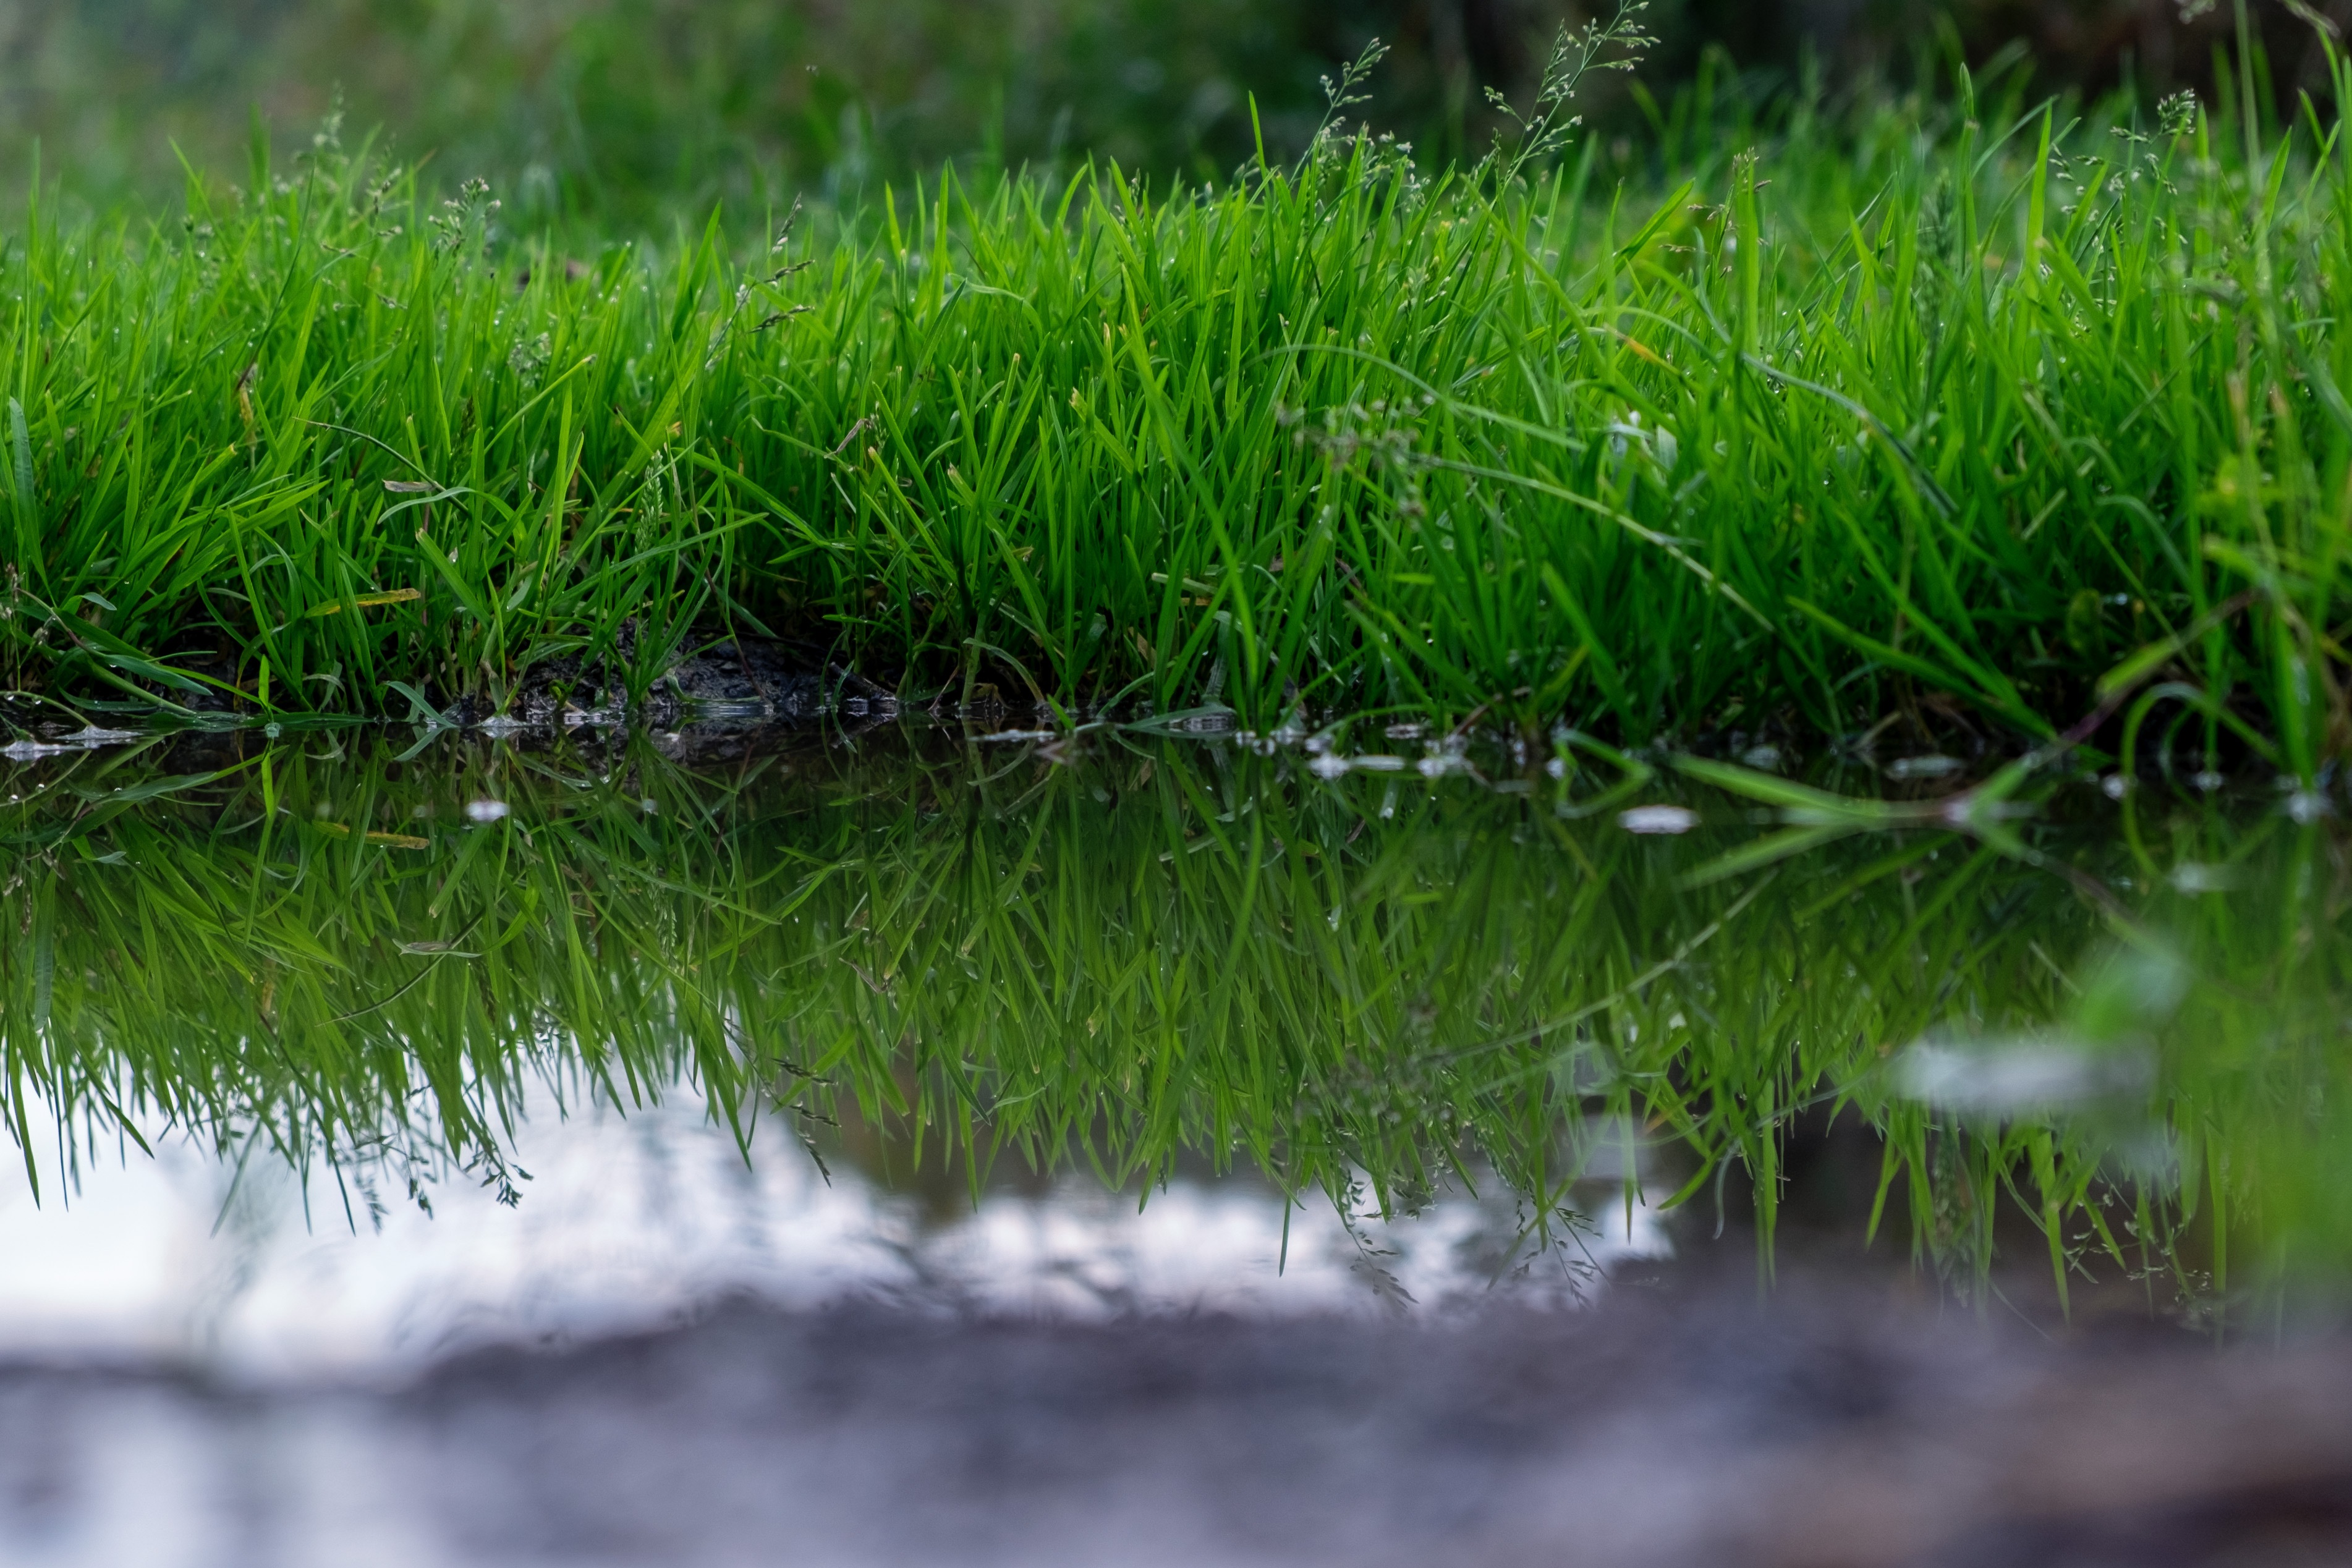
water, grass, plant, road, field, lawn, meadow, rain, leaf, wet, asphalt, pond, stream, green, puddle, grassland, wetland, raining, habitat, mirroring, natural environment, grass family